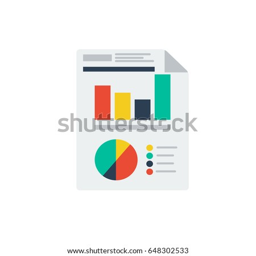
flat illustration of a colorful graphs and pie chart